LNWR Class G1

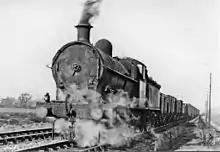
Ex-LMS No. 9171 - still unrenumbered in 1951, rebuilt as a G1 in May 1912 and withdrawn not long after this photograph in February 1952

One was rebuilt back from Class G2A to Class G1 as it passed through heavy overhaul and received lower pressure boilers. Some were even purchased by the Railway Operating Division.